Quagmire's Mom

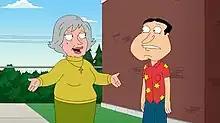
Glenn Quagmire and his born-again Christian mother, Crystal

"Quagmire's Mom" is the tenth episode of the thirteenth season of the animated sitcom "Family Guy", and the 241st episode overall. It aired on Fox in the United States on February 8, 2015. In the episode, Glenn Quagmire is found guilty of unwittingly committing statutory rape towards a girl under 16 and is sentenced to 20 years in prison. At the same time, his previously promiscuous but now born-again Christian mother returns to his life, and he struggles to forgive her for what he perceives as child neglect.